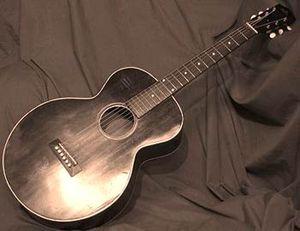
Le club des 27, appelé aussi Forever 27 Club, 27 Club ou le Club 27, est le surnom donné à un ensemble d'artistes célèbres du rock et du blues qui ont comme point commun d'être morts à l'âge de 27 ans.